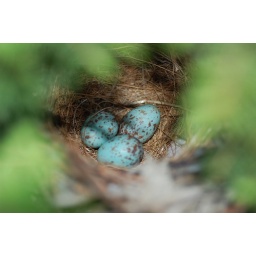
This is a nest that is in a tree right outside my bedroom window.